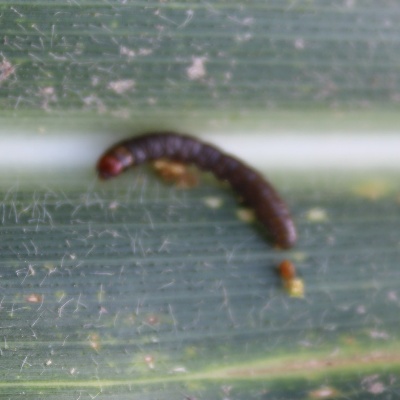
Crop: Maize
Condition: fall armyworm